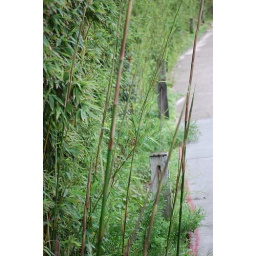
The wall or fence near the fairway of bamboo